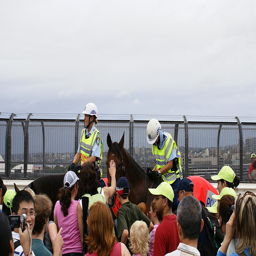
Two people on horses in front of a crowd of people.
Two policemen on horses in the middle of a crowd.
A lady patting the forehead of a police horse in a crowd.
two people riding horses near a group of people
Men on horseback going through a crowd of people.